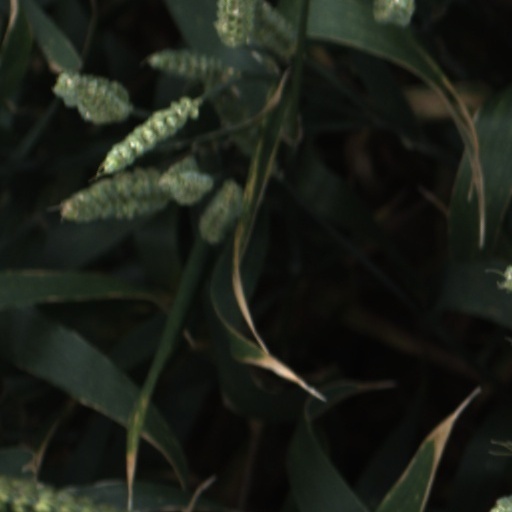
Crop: wheat